Music of Italy

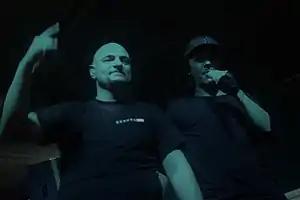
Eiffel 65, one of Italy's most popular electronic groups

Among the best-known Italian pop musicians of the last few decades are Domenico Modugno, Mina, Mia Martini, Adriano Celentano, Claudio Baglioni, Ornella Vanoni, Patty Pravo and, more recently, Zucchero, Mango, Vasco Rossi, Gianna Nannini and international superstar Laura Pausini and Andrea Bocelli. Musicians who compose and sing their own songs are called "cantautori" (singer-songwriters). Their compositions typically focus on topics of social relevance and are often protest songs: this wave began in the 1960s with musicians like Fabrizio De André, Paolo Conte, Giorgio Gaber, Umberto Bindi, Gino Paoli and Luigi Tenco.